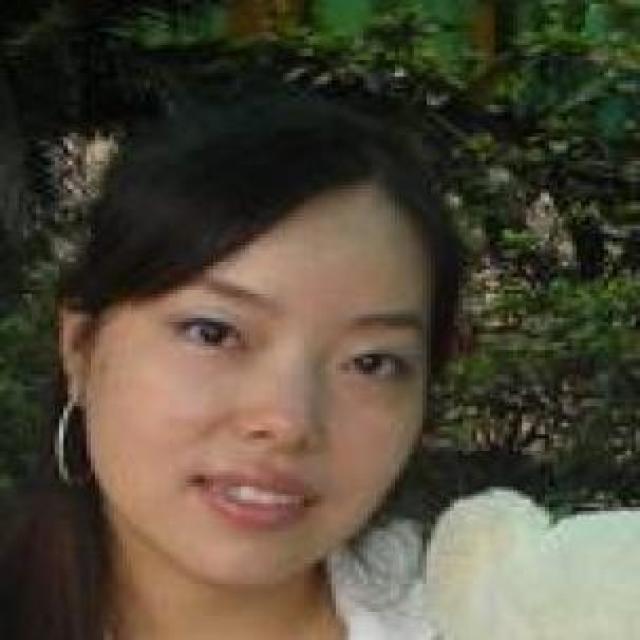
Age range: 21-44